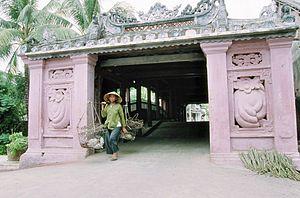
Hoi_-an_498.jpg nikon f 801